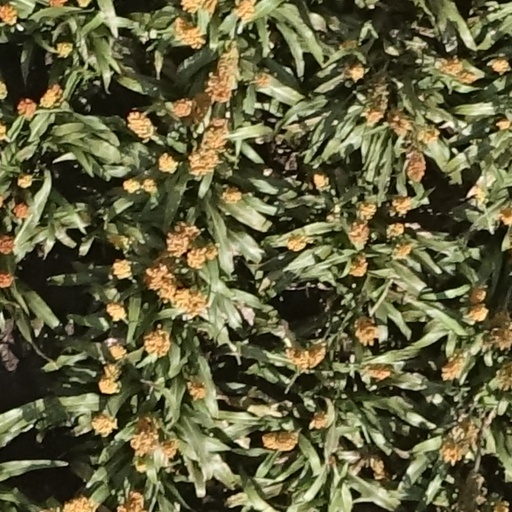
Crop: sorghum